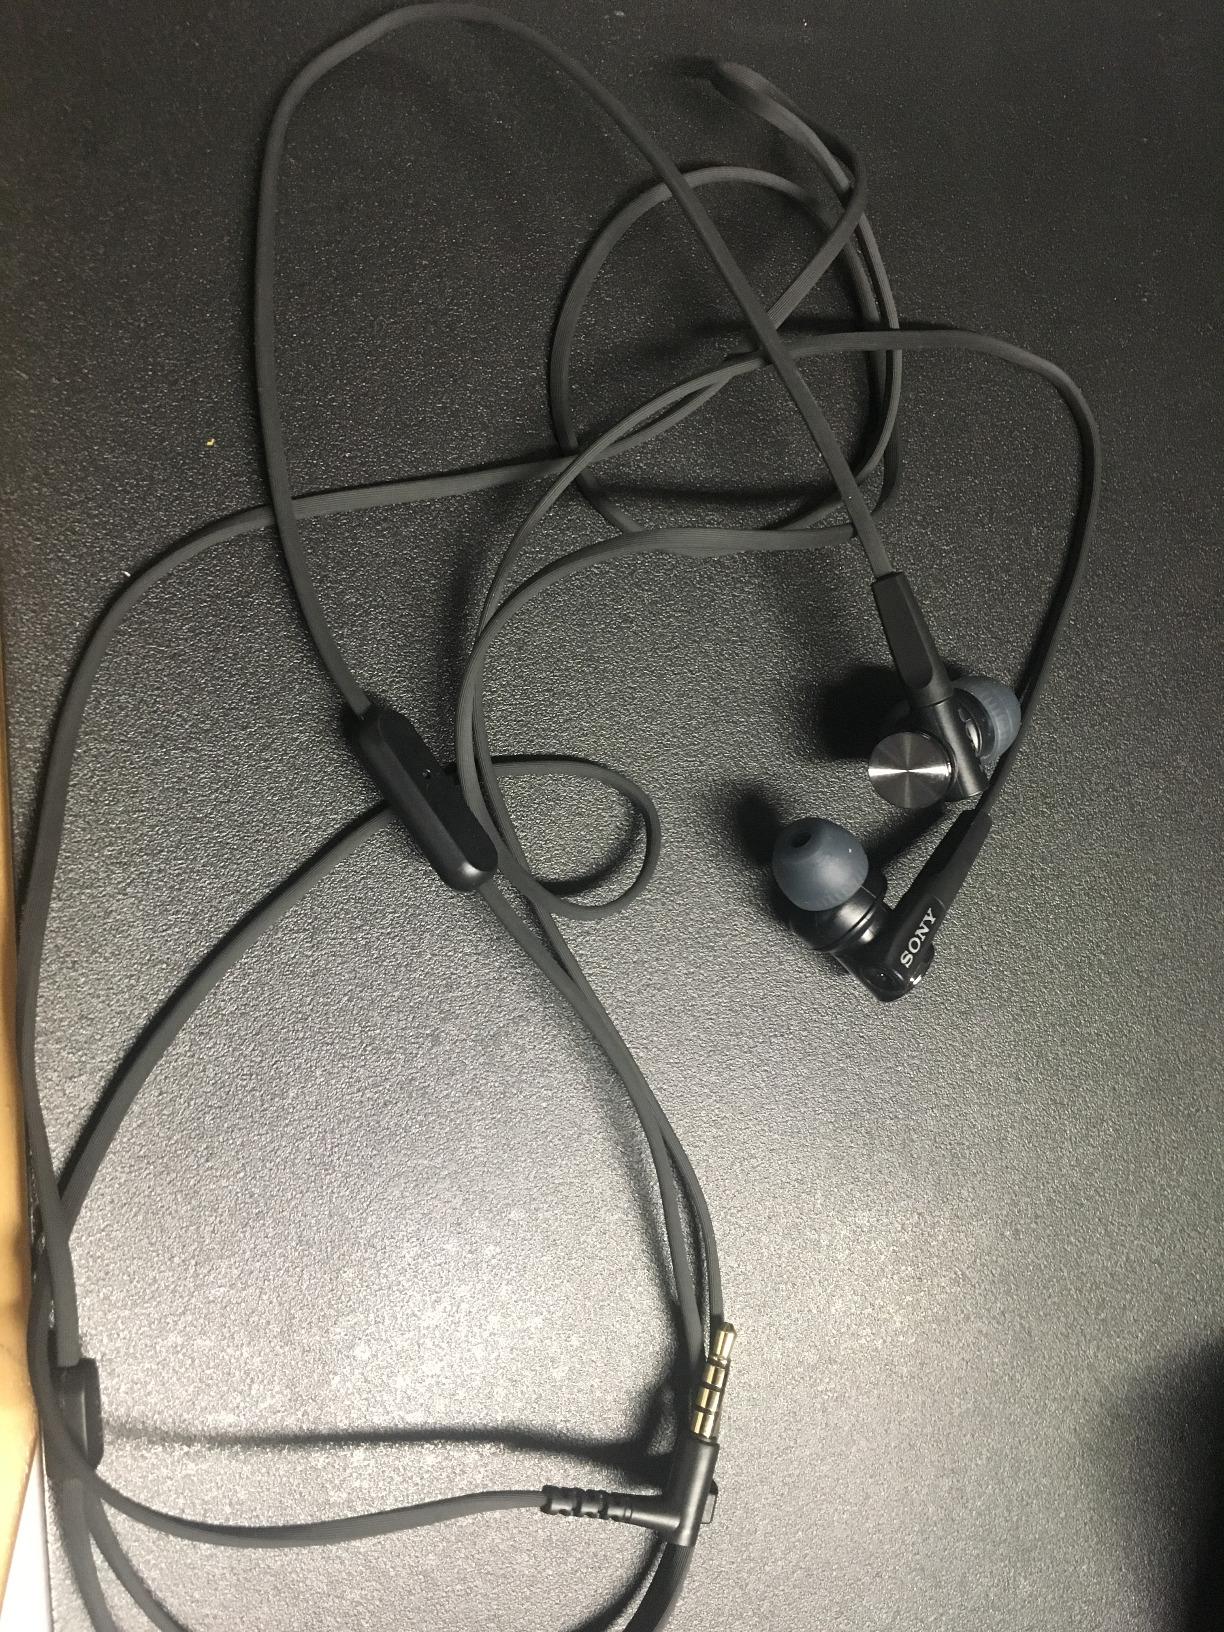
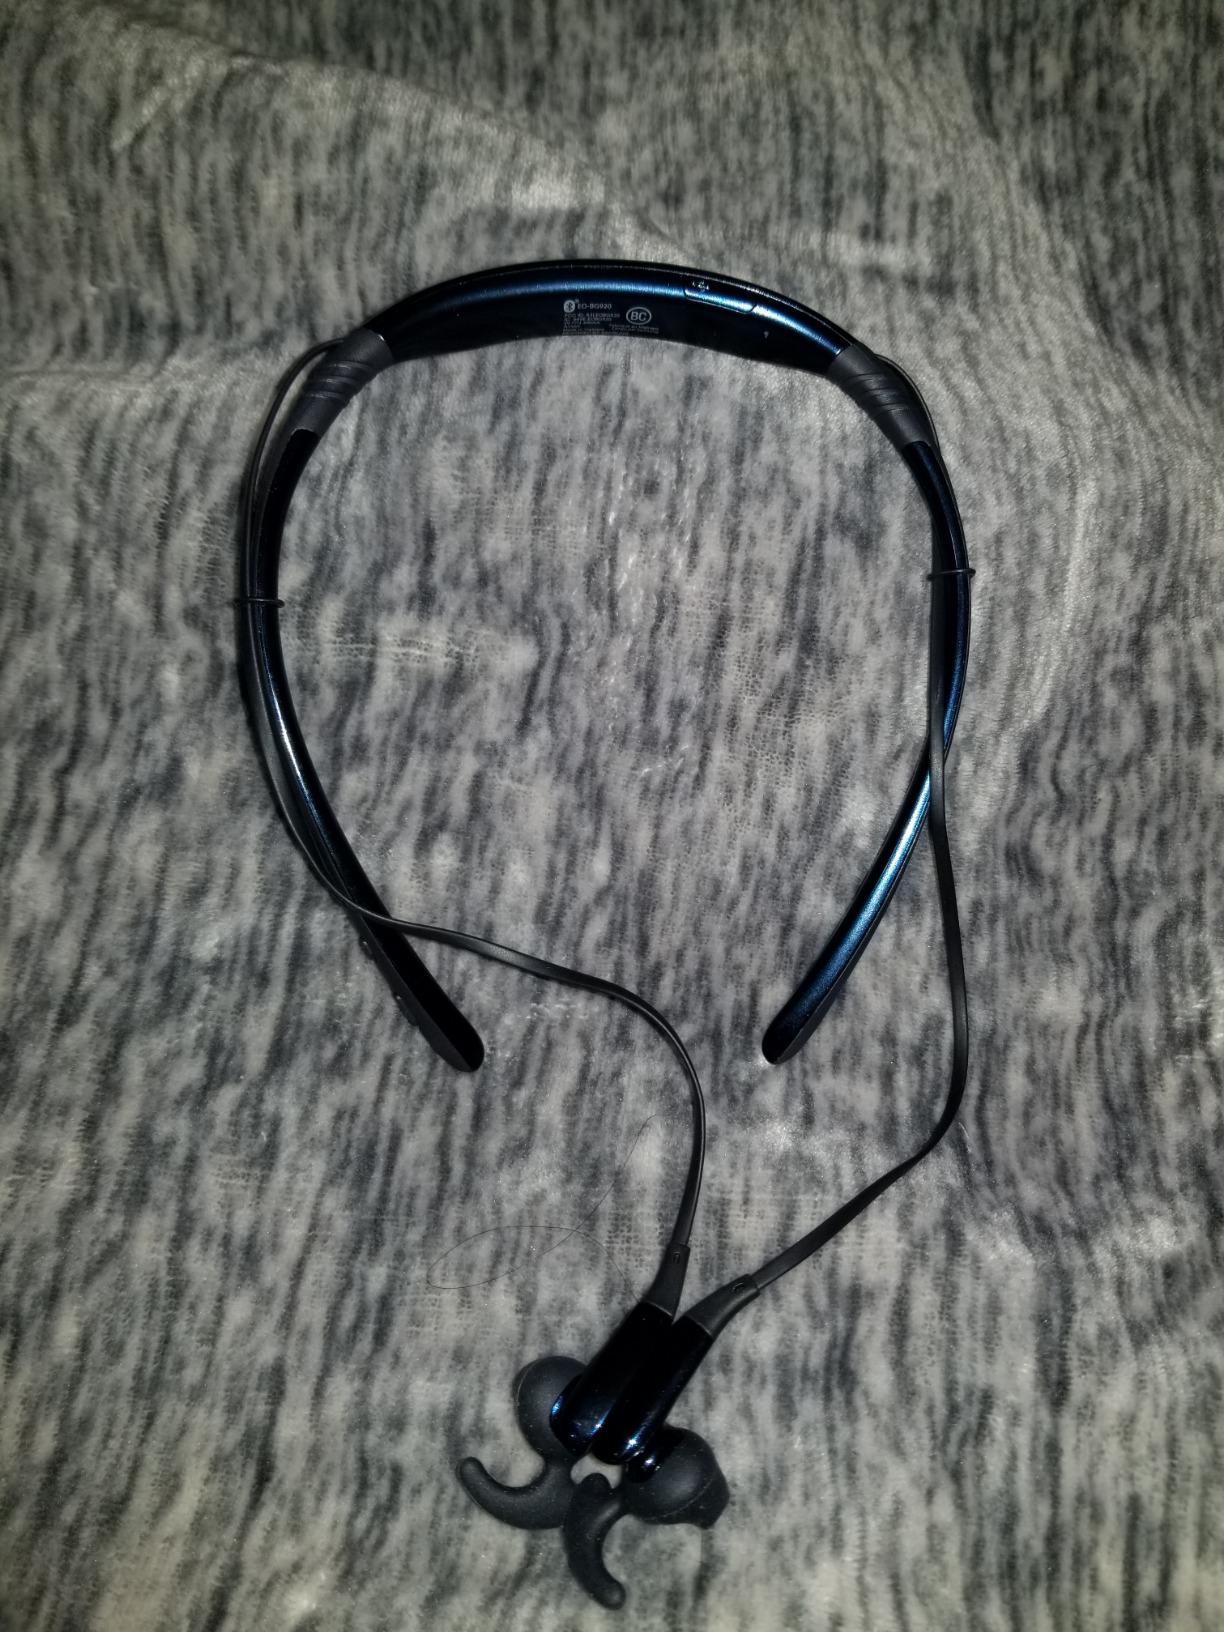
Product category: headphones
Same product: no